Royal Jordanian

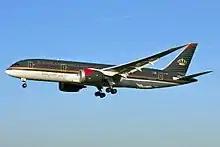
Royal Jordanian Boeing 787-8

Montreal was re-added to the network on 25 May 2007, after the route was cancelled in 1997. Also during May, Royal Jordanian was the sponsor of the World Economic Forum, which was held at the Dead Sea, Jordan.